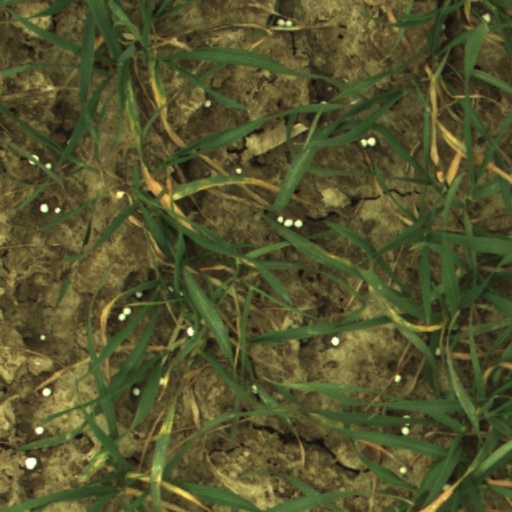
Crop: wheat